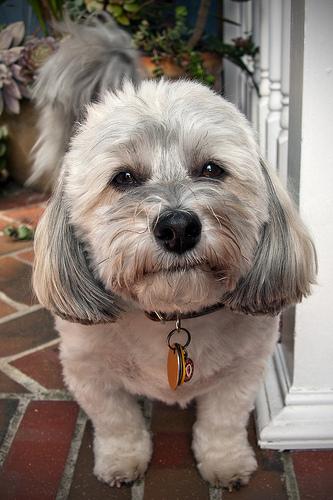
Breed: havanese